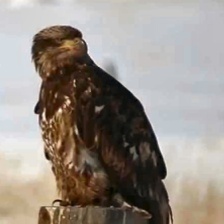
Species: GOLDEN EAGLE
Scientific name: AQUILA CHRYSAETOS